Exeter Public Library

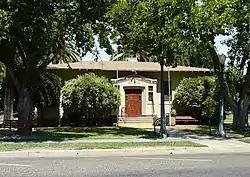

The Exeter Public Library is a Carnegie library located at 309 S. E St. in Exeter, California. The library was built in 1916 with a $5000 grant from the Carnegie Foundation; it was one of six Carnegie libraries built in Tulare County. Exeter's library program had been started in 1910 by the city Women's Club but lacked its own building prior to the construction of the Carnegie Library. The library was designed in the Mission Revival style by A. Merrill Bowser, whose plans were selected from three designs submitted to James Bertram. The design includes a low hip roof, a gabled parapet, and a wide entrance with panels of glass to the sides of the door. A Union Jack motif is used in the windows and the transom above the front door. The building served as the city's library until 1976, when it became a community center. It is one of two surviving Carnegie libraries in Tulare County, the other being the Orosi Branch Library.